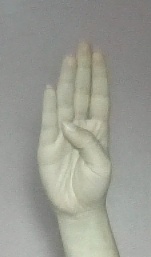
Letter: kaaf